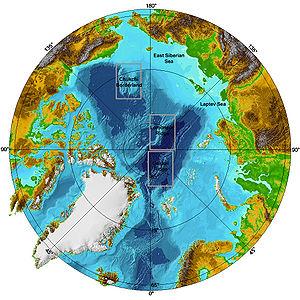
Bathymétrie de l'océan arctique
La bathymétrie est la science de la mesure des profondeurs et du relief de l'océan pour déterminer la topographie du sol de la mer.